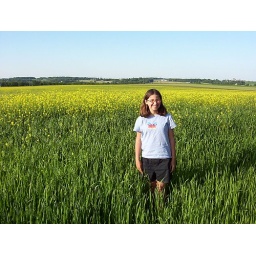
Dezera &amp;amp; I looking at yellow field blooming near our house.